Men's role in childbirth

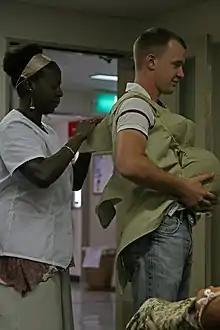
Military father in the "empathy belly" during a Baby Boot Camp workshop on the basics of newborn care.

Many women find it soothing to have someone assist them during their pregnancies, making it more common for a woman's male partner to support her both before and during childbirth. The type and quality of a relationship between a man and a woman is what determines how, and if, the man will be active during his partner's pregnancy.